Poetry Foundation

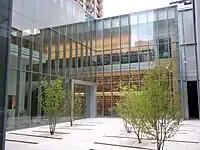
Poetry Foundation Library and courtyard

In 2003, "Poetry" magazine received a bequest from the estate of Ruth Lilly originally said to be worth over $100 million, but which grew to be about $200 million when it was given out.